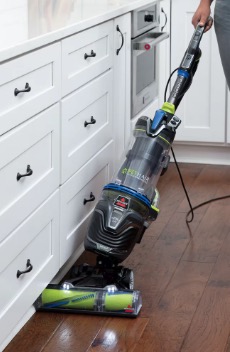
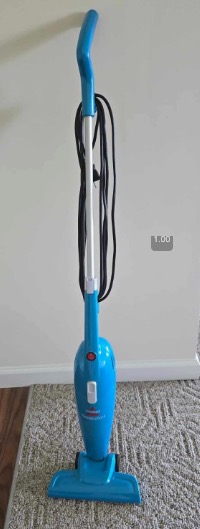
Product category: items_vacuum
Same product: no